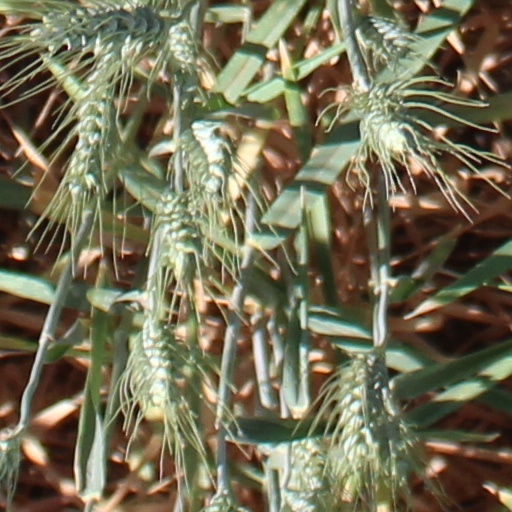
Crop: wheat